Kirkwood, Missouri

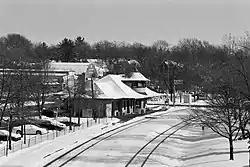
Kirkwood Amtrak station, circa 2009

Kirkwood sits along the Jefferson City Subdivision of the Union Pacific Railroad. Passenger rail service is provided by Amtrak. Kirkwood Station is located near the center of downtown Kirkwood and is a stop for Amtrak's "Missouri River Runner".